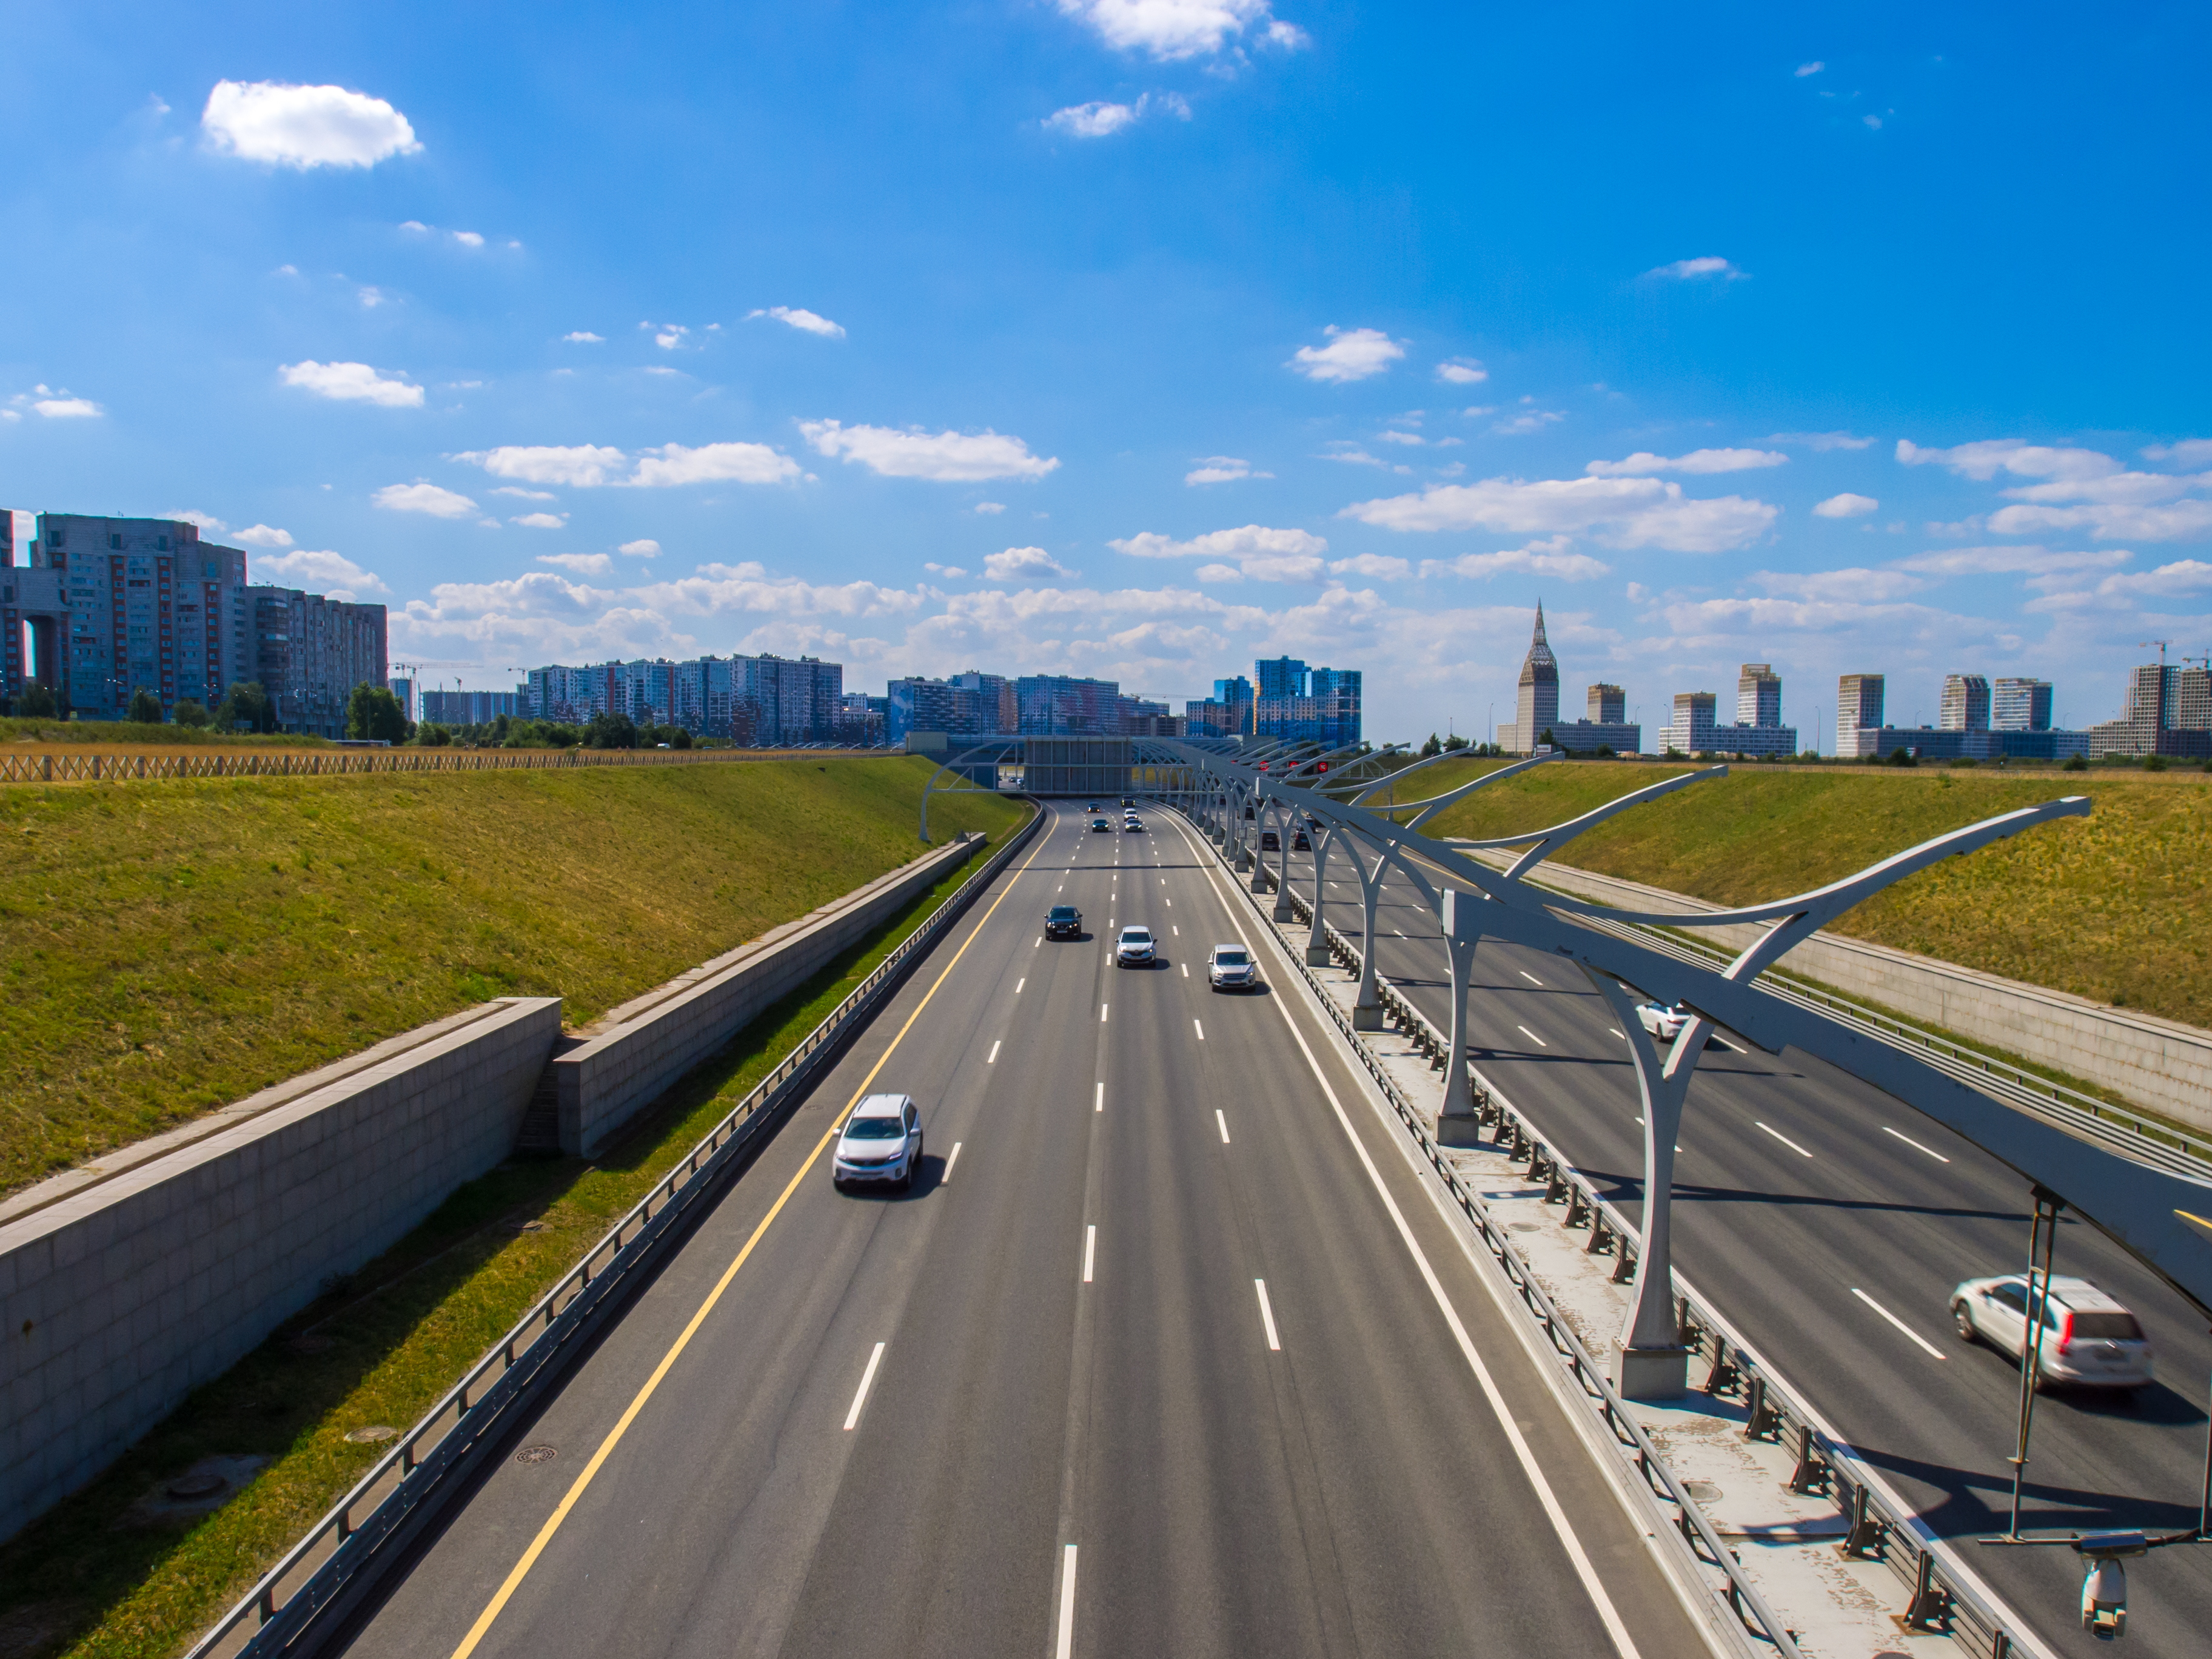
images, cloud, sky, land vehicle, car, daytime, vehicle, road surface, infrastructure, asphalt, building, mode of transport, thoroughfare, line, street light, morning, road, urban design, horizon, city, metropolitan area, cityscape, tower block, landscape, tar, lane, metropolis, cumulus, freeway, shoulder, highway, natural landscape, street, nonbuilding structure, bridge, tower, traffic, headquarters, motor vehicle, overpass, downtown, mixed use, road trip, transport, skyline, evening, grass, public utility